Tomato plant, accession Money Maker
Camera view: vertical (180 deg); turntable rotation: 120 degrees
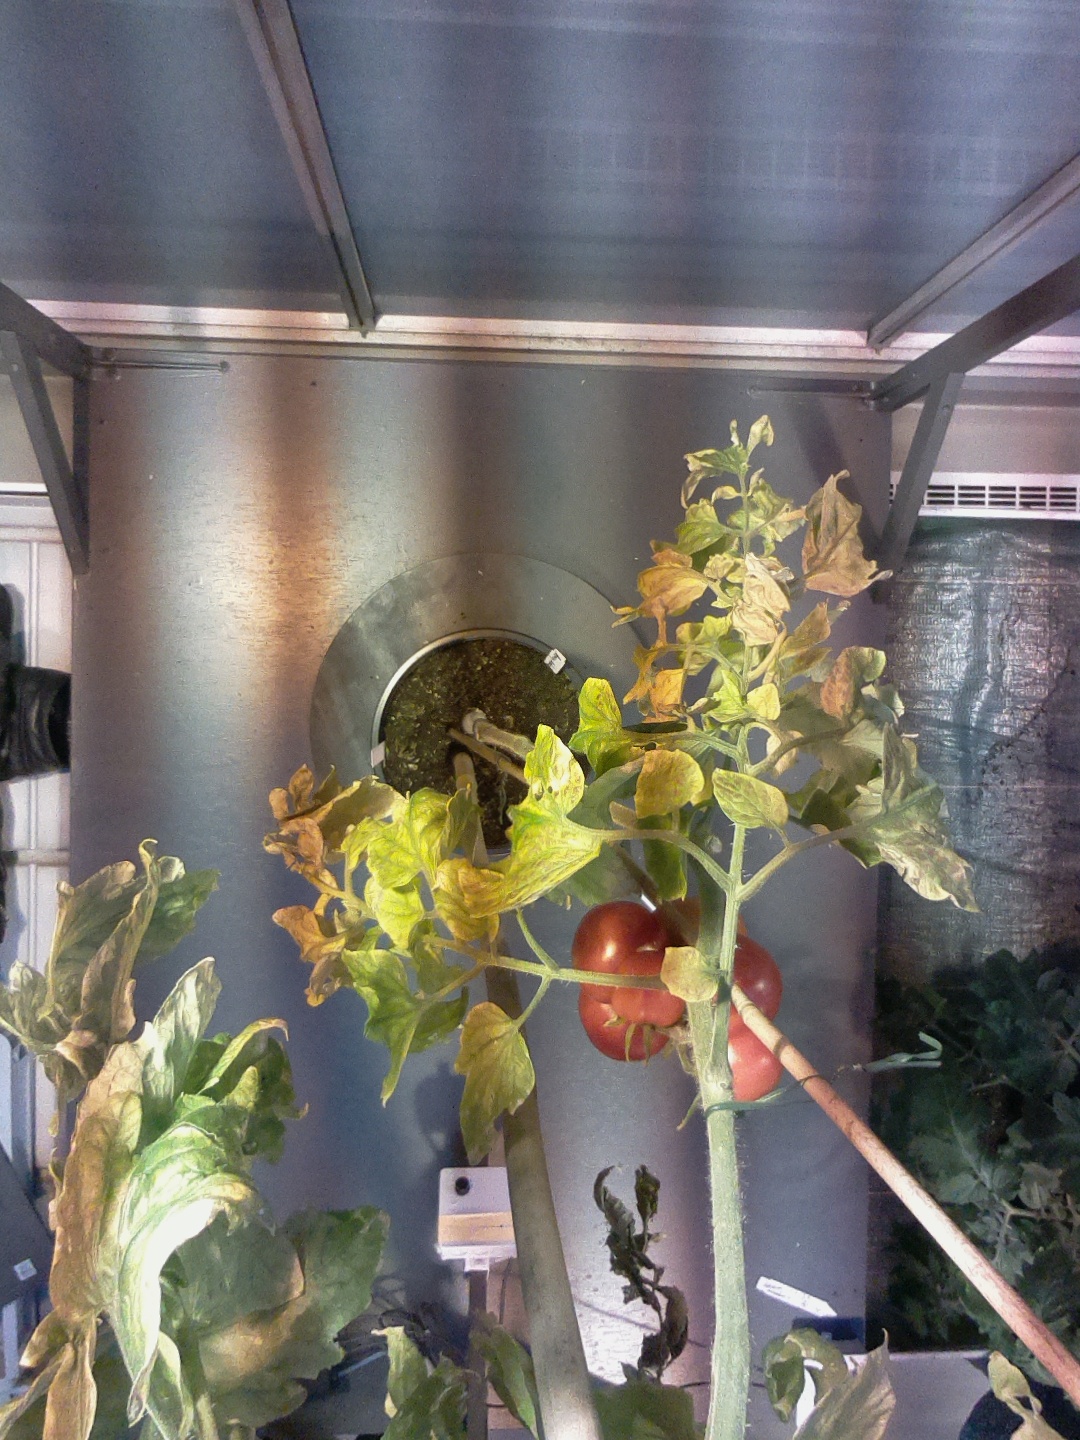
BBCH growth stage 88: 80%-90% of fruits show typical fully ripe color